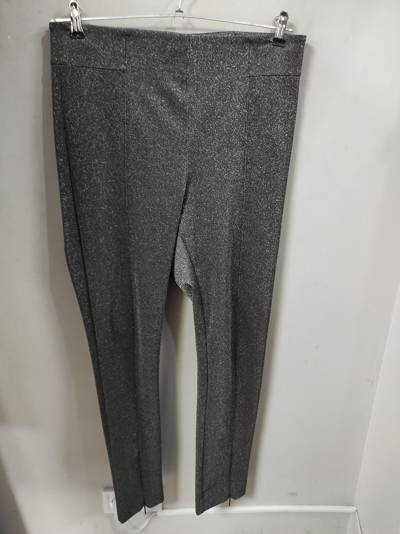
Waste category: clothes